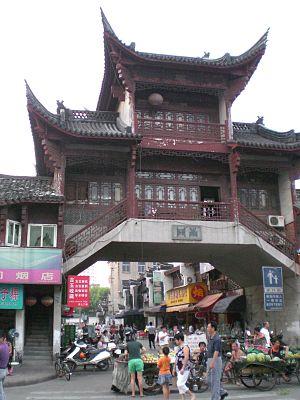
Lanxi est une ville de la province du Zhejiang en Chine. C'est une ville-district placée sous la juridiction administrative de la ville-préfecture de Jinhua.